Old Shute House

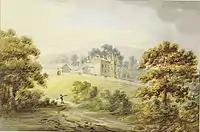
View from SW entitled "Old Shute House", watercolour by Rev. John Swete dated 29 January 1795. Devon Record Office 564M/F7/85

The Devon topographer Rev. John Swete passed by Shute on his excursion of 29 January 1795, and recorded the following in his "Journal", having just left Colyton: ""I had now, by ascending somewhat of the hill, got in sight of the Old House of Shute, a good deal of which has been taken(-down). From the road it is seen as in the sketch" (see at right), "an embattled edifice of a castellated figure with projecting towers both in front and behind. A tower with pinnacles rear'd itself close at the back of the castle appearing as if it belonged to a church or chapel;"" (i.e. St Michael's Church) ""a fine relief was given to the whole of this pile by means of some noble trees that rose high behind it and over all was beheld (an) elevated hill."" He continues to relate the story of the armed encounter of Bonville and Courtenay at Clyst Heath in 1455, which he understood to have been a battle of single combat, adding Risdon's story of the gallantry displayed toward his opponent by Courtenay when Bonville accidentally dropped his sword whereupon the former stood still and cast away his sword also, and to end the contest the two "lovingly embraced one another". Modern historians relate the incident without any such niceties, and indeed so bitter remained Courtenay's hatred of Bonville that he it was who successfully urged the unwilling King Henry VI to execute him after the Second Battle of St Albans in 1461. After having set-out the descent of Shute to the Poles, Swete noted that Old Shute was becoming neglected: ""Thus the two rival families of Colcombe and Shute being no more, the two seats acknowledg'd one gentleman as their lord. But in process of time instead of the families, the seats themselves became rivals to one another and, Shute getting the superiority by the translation of the Pole family thither, Colcombe Castle became deserted and mouldered into a ruin and now in its turn, by another removal of the family to the new house, Shute is experiencing the same fate"". He finishes his account of his visit to Shute by regretting due to lack of time his not having made a sketch of Shute Gateway "Which is by far too remarkable and picturesque to be omitted", and hopes to return again for the purpose.